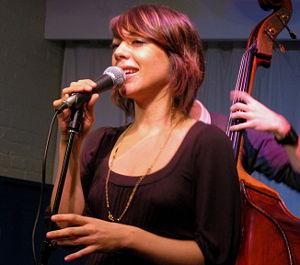
Gretchen Parlato est une chanteuse de jazz américaine connue pour son approche latine du jazz. Elle a joué et collaboré avec des artistes tels que Lionel Loueke, Herbie Hancock ou encore Wayne Shorter. Ce dernier la compare à Frank Sinatra et Nat King Cole.